Hideo Higashikokubaru

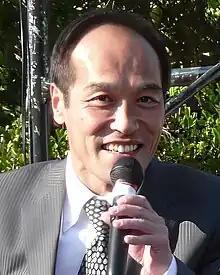

is a Japanese politician. He originally rose to fame as a comedian and actor under the stage name , and was known for his role in the popular game show "Takeshi's Castle".